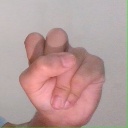
अक्षर: स